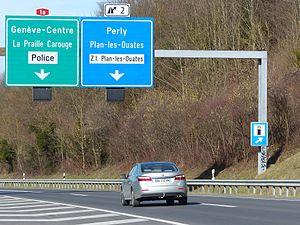
Sortie 2 et embranchement A1a en direction de Carouge, autoroute suisse A1, Plan-les-Ouates, canton de Genève, Suisse.
L'Autoroute A1 est une autoroute suisse, axe routier est-ouest du pays. Cette autoroute, qui va de la frontière française jusqu'à la frontière autrichienne, relie les principales régions culturelles ainsi que les principaux pôles économiques du pays en passant par les villes de Genève, Lausanne, Berne, Aarau, Zurich, Winterthour et Saint-Gall. Plus longue autoroute du réseau suisse, elle suit pour l'essentiel l'itinéraire de la route principale 1.